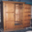
Label: wardrobe